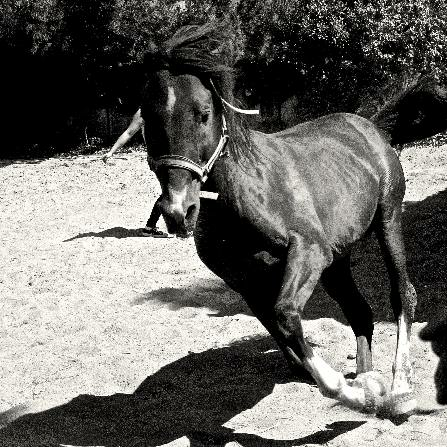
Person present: Yes